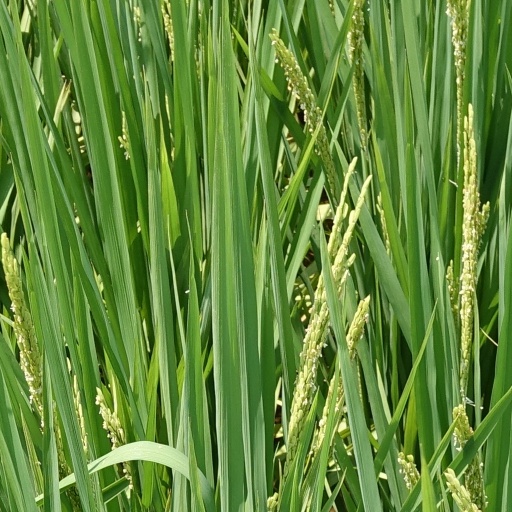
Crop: rice